White-Jacket

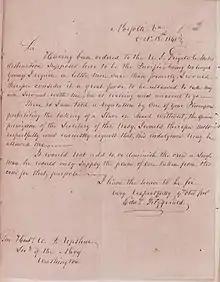
Purser Edward Fitzgerald USN to Secretary of the Navy, Abel P. Upshur, 18 Oct 1841 re permission to bring his enslaved "servant", Robert Lucas (Guinea), aboard USS "United States"

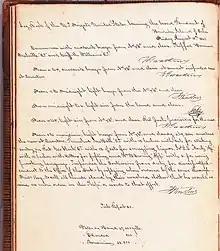
Log of USS "United States" August 18, 1843 record of entry of author Herman Melville O. S.(Ordinary Seaman) as crew

"White-Jacket" was published in London by Richard Bentley on February 1, 1850, and in New York by Harper & Brothers on March 21, 1850. Melville referred to it and his previous book "Redburn" as "two "jobs" which I have done for money—being forced to it as other men are to sawing wood."